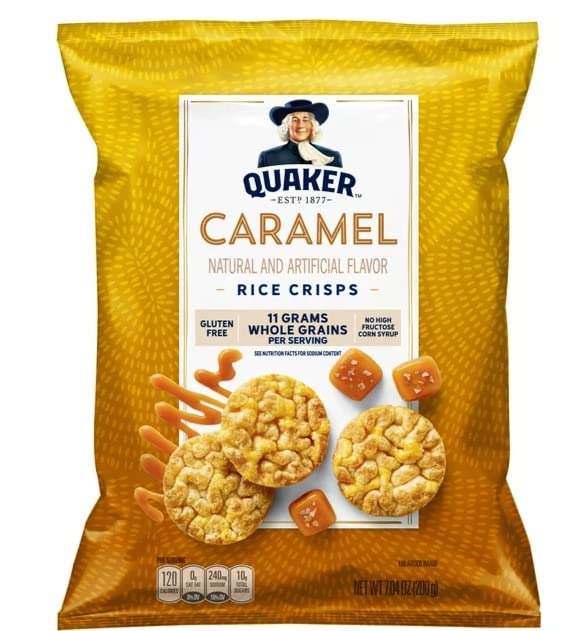
Item Name: Quaker Popped, Rice Crisp Snacks, Caramel Corn, 7.04 Ounce (pack Of 6)
Bullet Point 1: 10g of whole grain per 30g serving
Bullet Point 2: 110 calories per serving
Bullet Point 3: Made with popped whole grain brown rice
Value: 42.24
Unit: oz

Price: 4.39